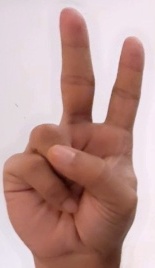
ASL sign: V